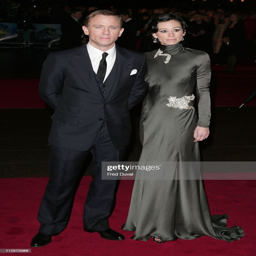
actor and celebrity attend the world premiere .